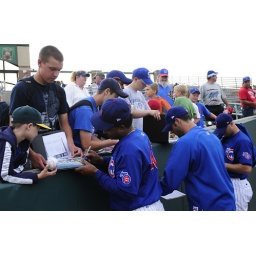
Iowa Cubs players sign autographs for fans before a home game. &lt;i&gt;Photo by Eldon Lindsay.&lt;/i&gt;